Corythosaurus

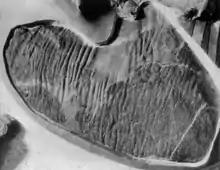
Abdominal skin impressions from Brown (1916)

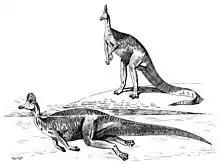
Outdated 1916 restoration showing "C. casuarius" as semi-aquatic

In the holotype of "C. casuarius", the sides and tail are covered in scales of several types. Polygonal tuberculate scales, covered in small bumps, vary in size across the body. Conical limpet-like scales are only preserved on a fold of skin preserved on the back of the tibia, but this was probably from the bottom of the belly instead of the leg. Separating the polygonal scales of "C. casuarius" are shieldlike scales, arranged close together in rows. Ossified tendons are present on all the vertebrae, except for those in the cervical region. On no vertebrae do the tendons extend below the transverse processes. Each tendon is flattened at its origin, transversely ovoid in the central rod, and ends at a rounded point.